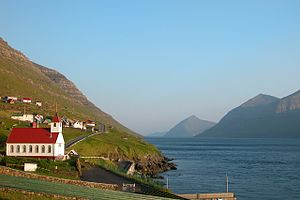
Færøerne / Uddannelse
Færøerne er en gruppe på 18 øer af vulkansk oprindelse i den nordlige del af Atlanterhavet mellem Storbritannien, Island og Norge.